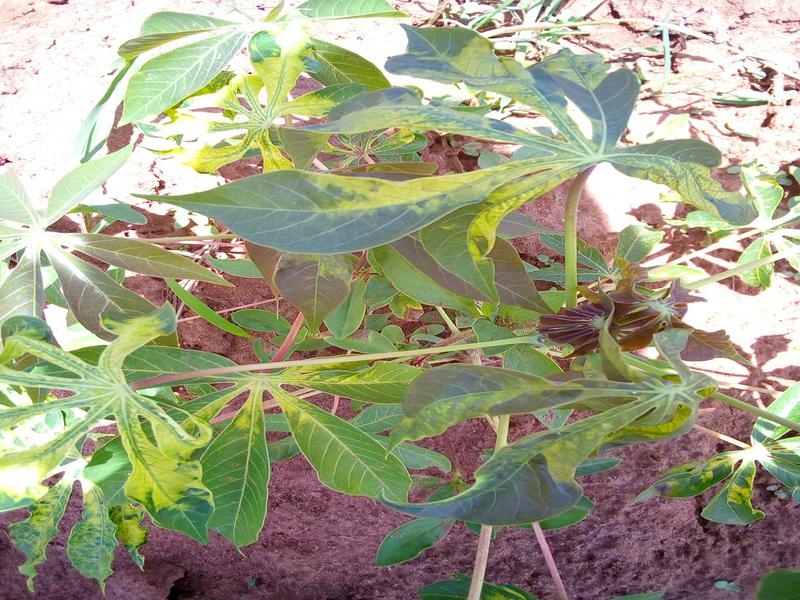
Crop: cassava
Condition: mosaic_disease